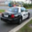
Label: automobile